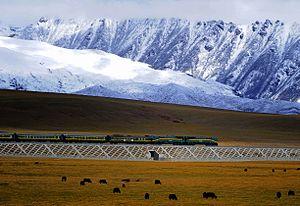
La ligne ferroviaire Qing-Zang, ou ligne ferroviaire Qinghai-Tibet, est une ligne de chemin de fer inaugurée le 1ᵉʳ juillet 2006 par le président de la République populaire de Chine, Hu Jintao. Longue de 1 142 km, elle relie la ville de Golmud dans la province du Qinghai à la ville de Lhassa, capitale de la Région autonome du Tibet.